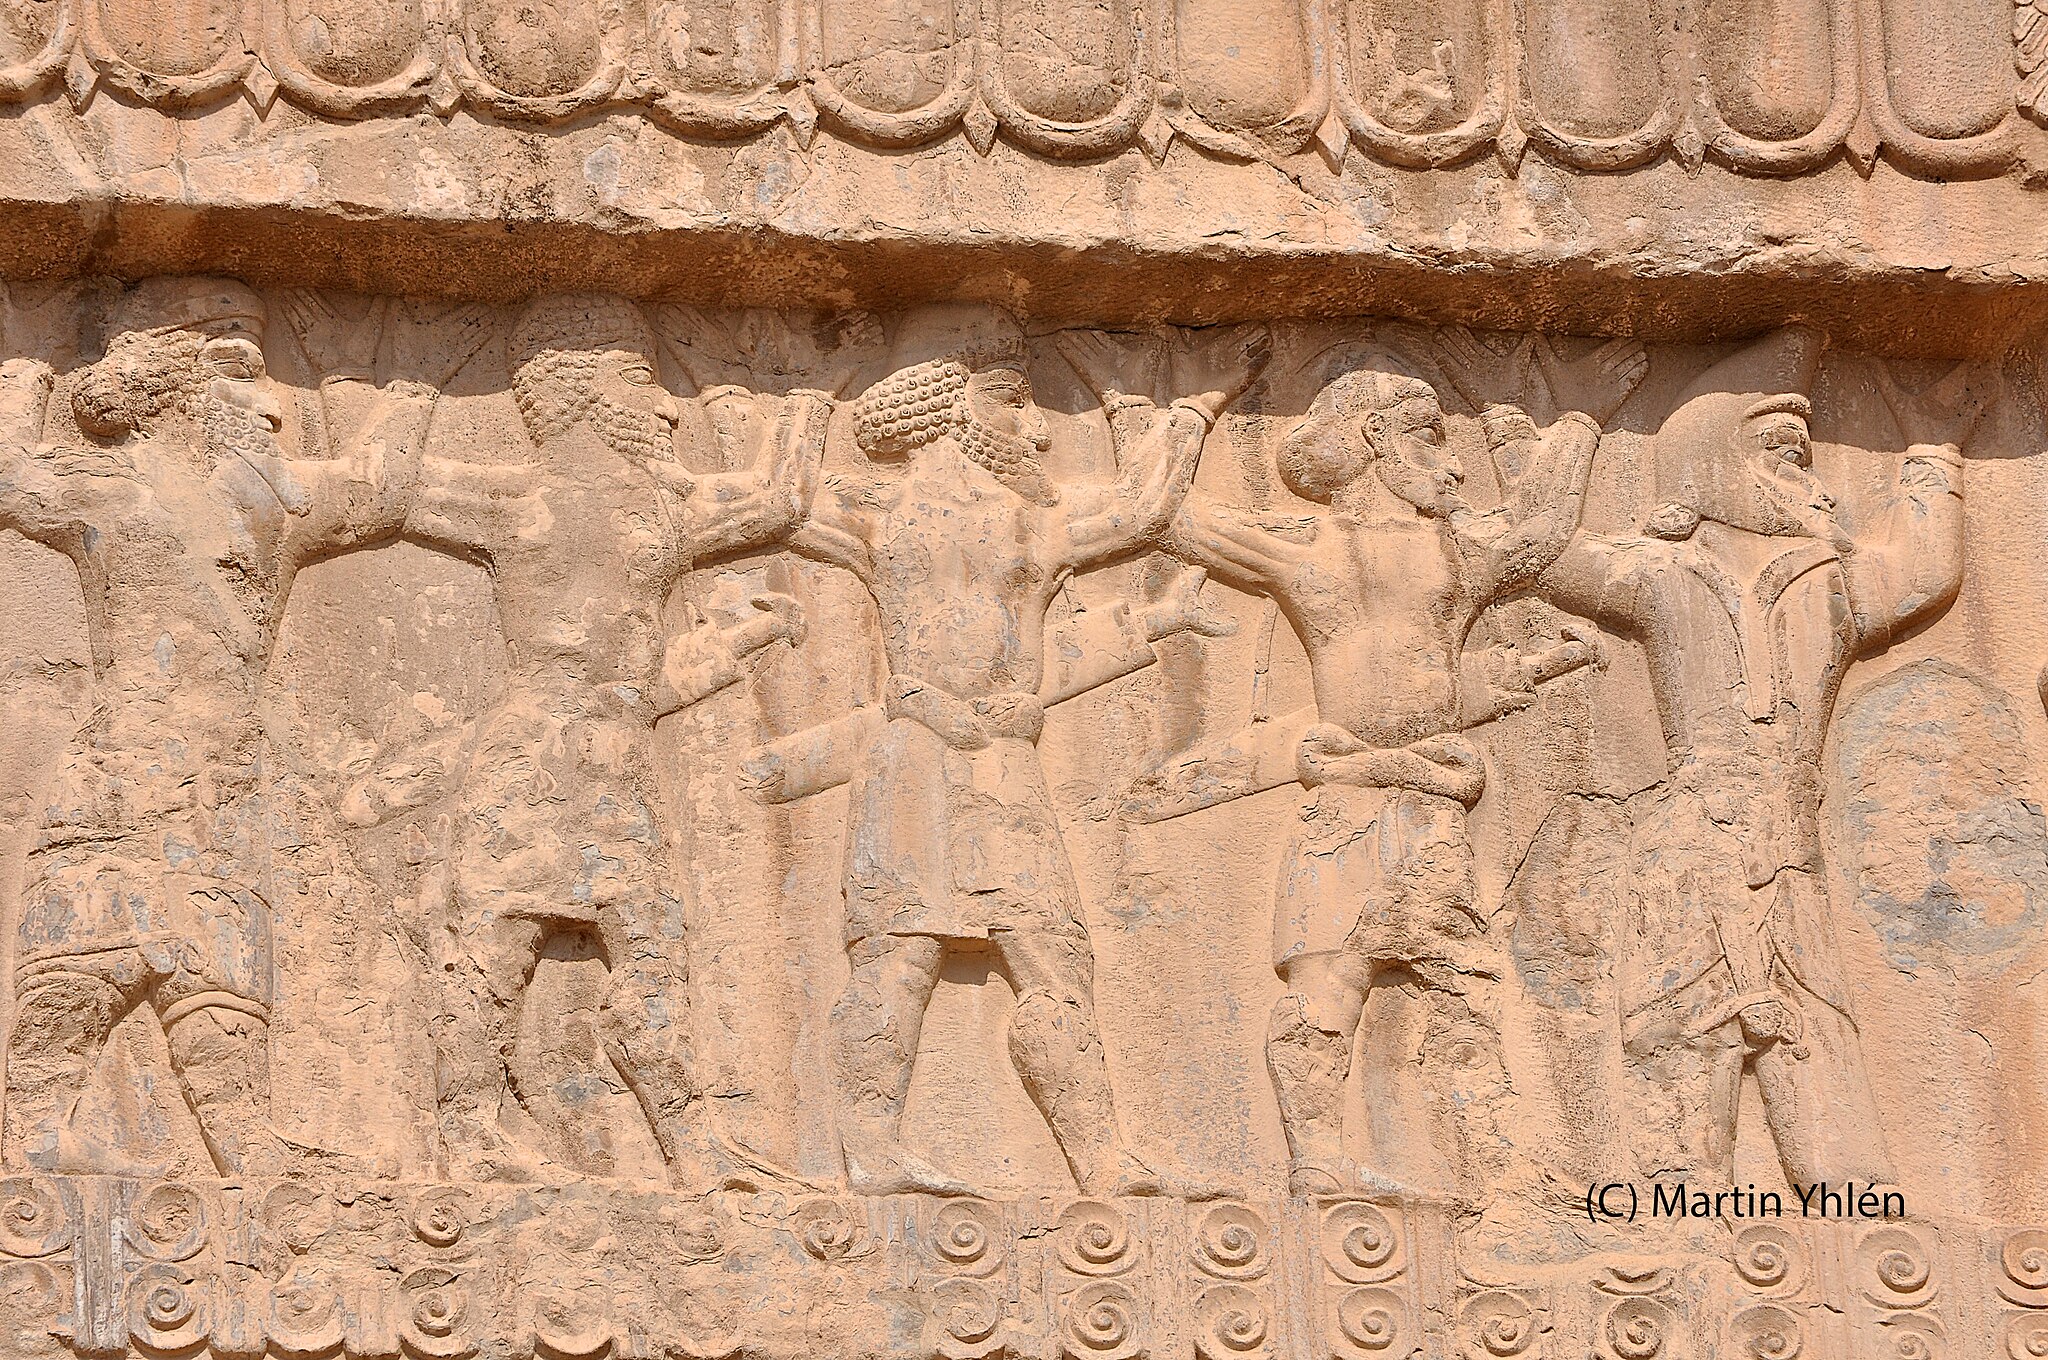
Title: Tomb of Artaxerxes III, Bas-Relief
Description: Tomb of Artaxerxes II, Bas-Relief
Date: 2012-09-24 13:51:44
Categories: Tomb of Artaxerxes III, Flickr images reviewed by FlickreviewR 2, 2012 in Persepolis, Achaemenids warriors, Reliefs of people in Persepolis